41st Chess Olympiad

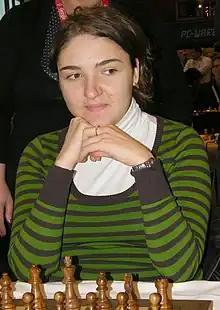
Nana Dzagnidze of Georgia won the individual gold medal in the women's event.

The women's event was contested by 136 teams representing 131 nations. Norway, as host nation, fielded three teams, whilst the International Braille Chess Association (IBCA), the International Physically Disabled Chess Association (IPCA), and the International Chess Committee of the Deaf (ICCD) each provided one team.